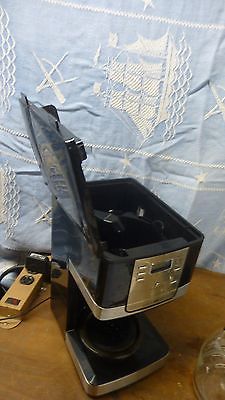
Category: coffee maker